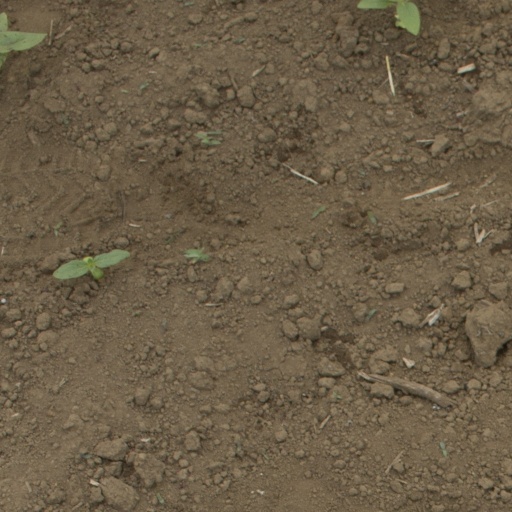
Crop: Jerusalem artichoke